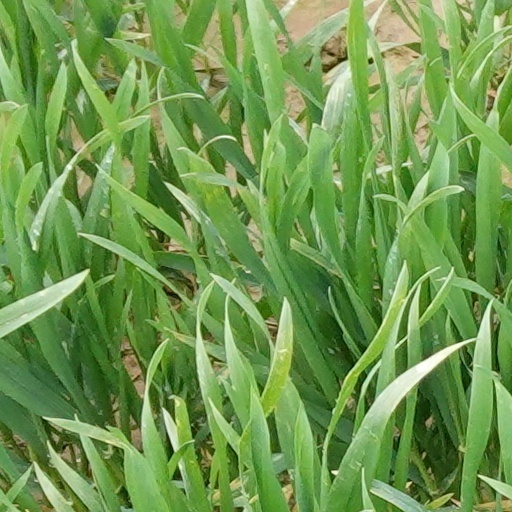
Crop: wheat